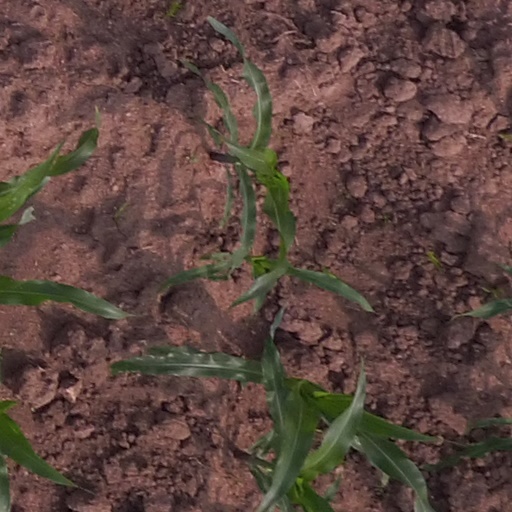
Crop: maize; corn